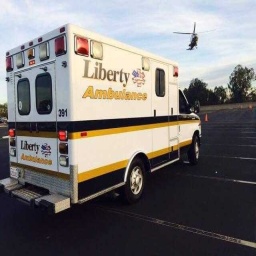
Label: ambulance